Cheval Mallet

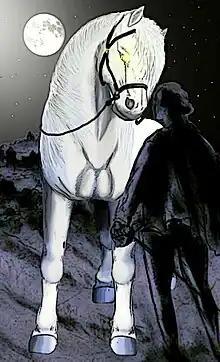

The Cheval Mallet (or Malet, meaning Mallet Horse) describes a fabulous and evil horse mentioned in folklore around the French Vendée, Poitou, and more frequently in the Pays de Retz, near Lac de Grand Lieu. It was supposed to appear at night or in the middle of the night as a beautiful white or black horse, saddled and bridled, and tempt travelers exhausted by a long journey. Several legends about the unwary who rode this horse, and never returned unless you have them on the price of travel or protection spell as a medal of St. Benedict.